Inabe

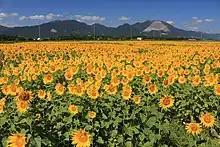
Mount Ryu and Mount Fujiwara with Sunflower field

Inabe is located in the far northeastern tip of the Kii Peninsula, and the far northwestern corner of Mie Prefecture, along the border with Gifu and Shiga prefectures. The Inabe River flows through the city center.